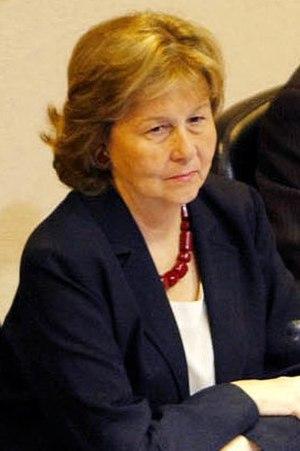
Mónica Eliana Jiménez de la Jara est une femme politique et académicienne chilienne. Sympathisante depuis des années, elle s'est finalement inscrite au Parti démocrate chrétien en janvier 2009.